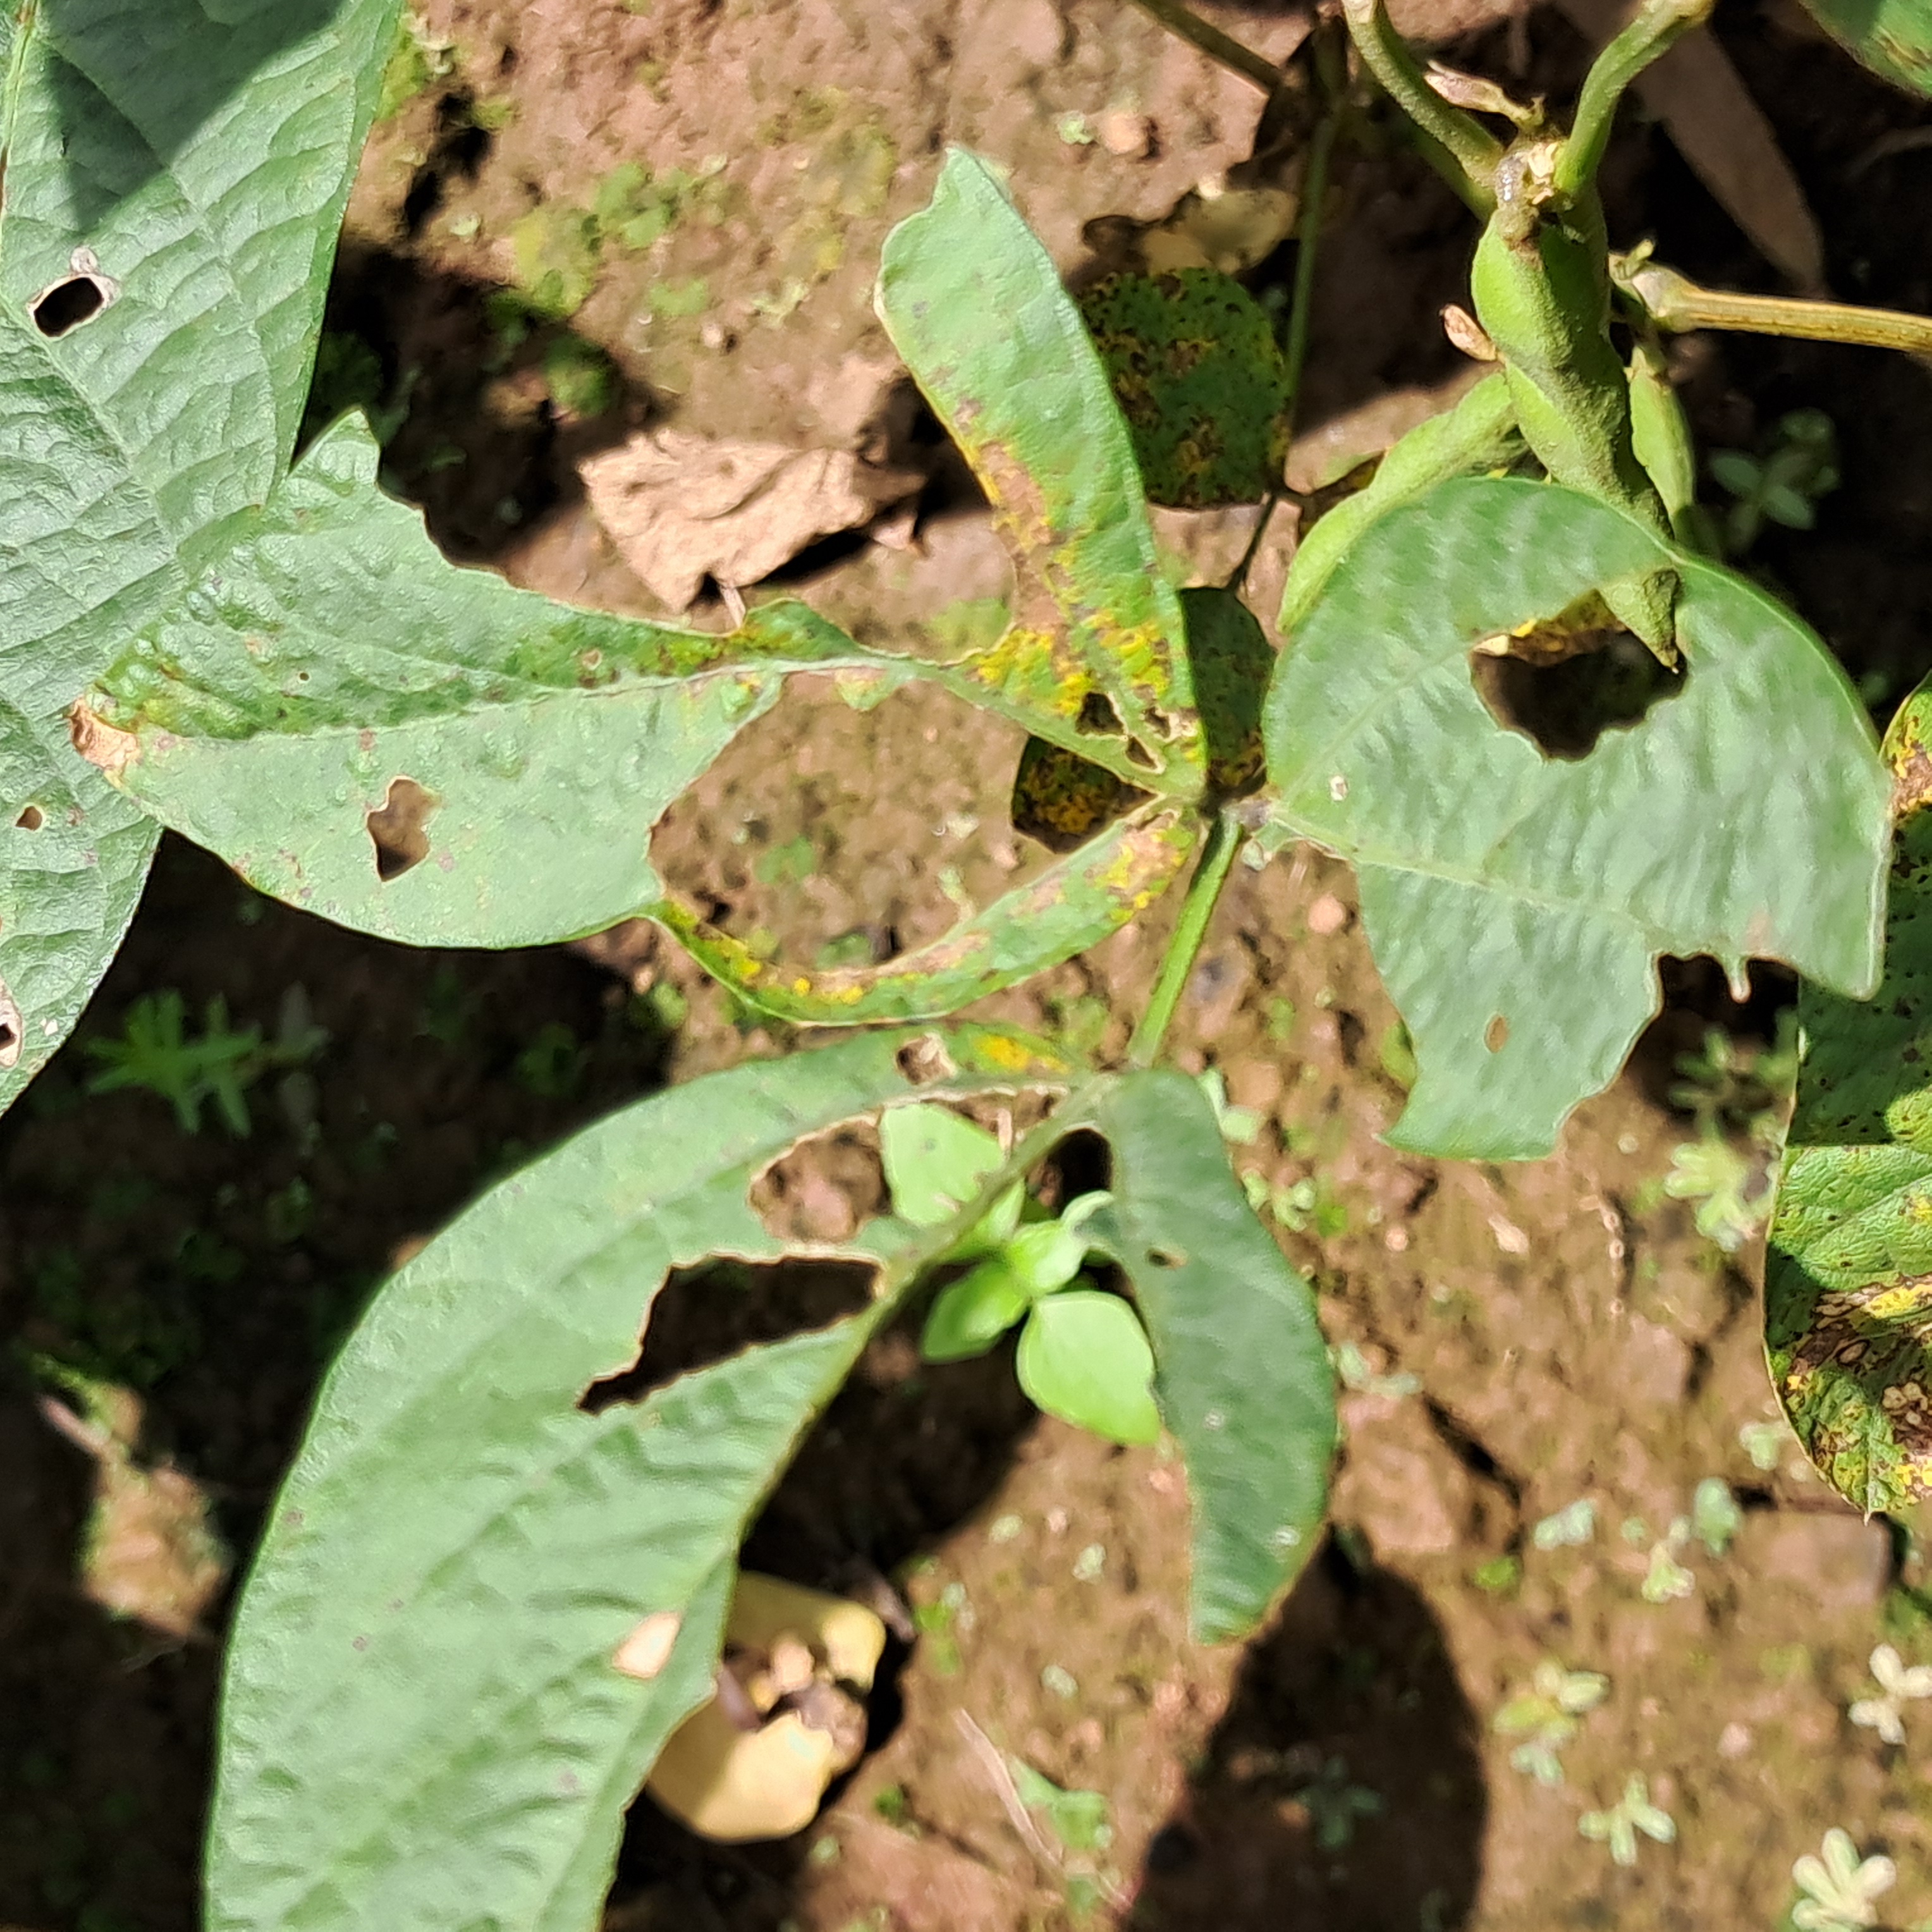
Label: Caterpillar_Semilooper_Pest